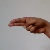
The image shows a hand gesture representing the letter 'H' in Indian Sign Language.